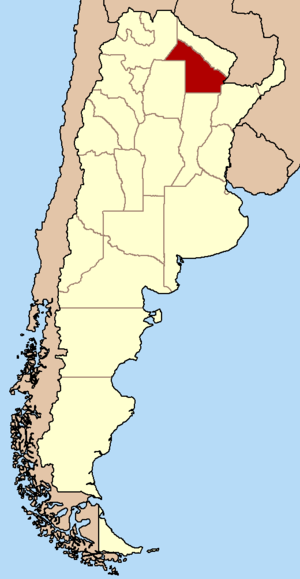
Chaco
Provinsen Chaco ligger i det nordlige Argentina
Chaco er en provins nord i Argentina, nær grænsen til Paraguay. Provinsen har en befolkning på 984 400 og dækker et areal på 99 633 km². Den grænser til Salta, Provincia de Santiago del Estero, Formosa, Corrientes og Santa Fe samt til Paraguay.